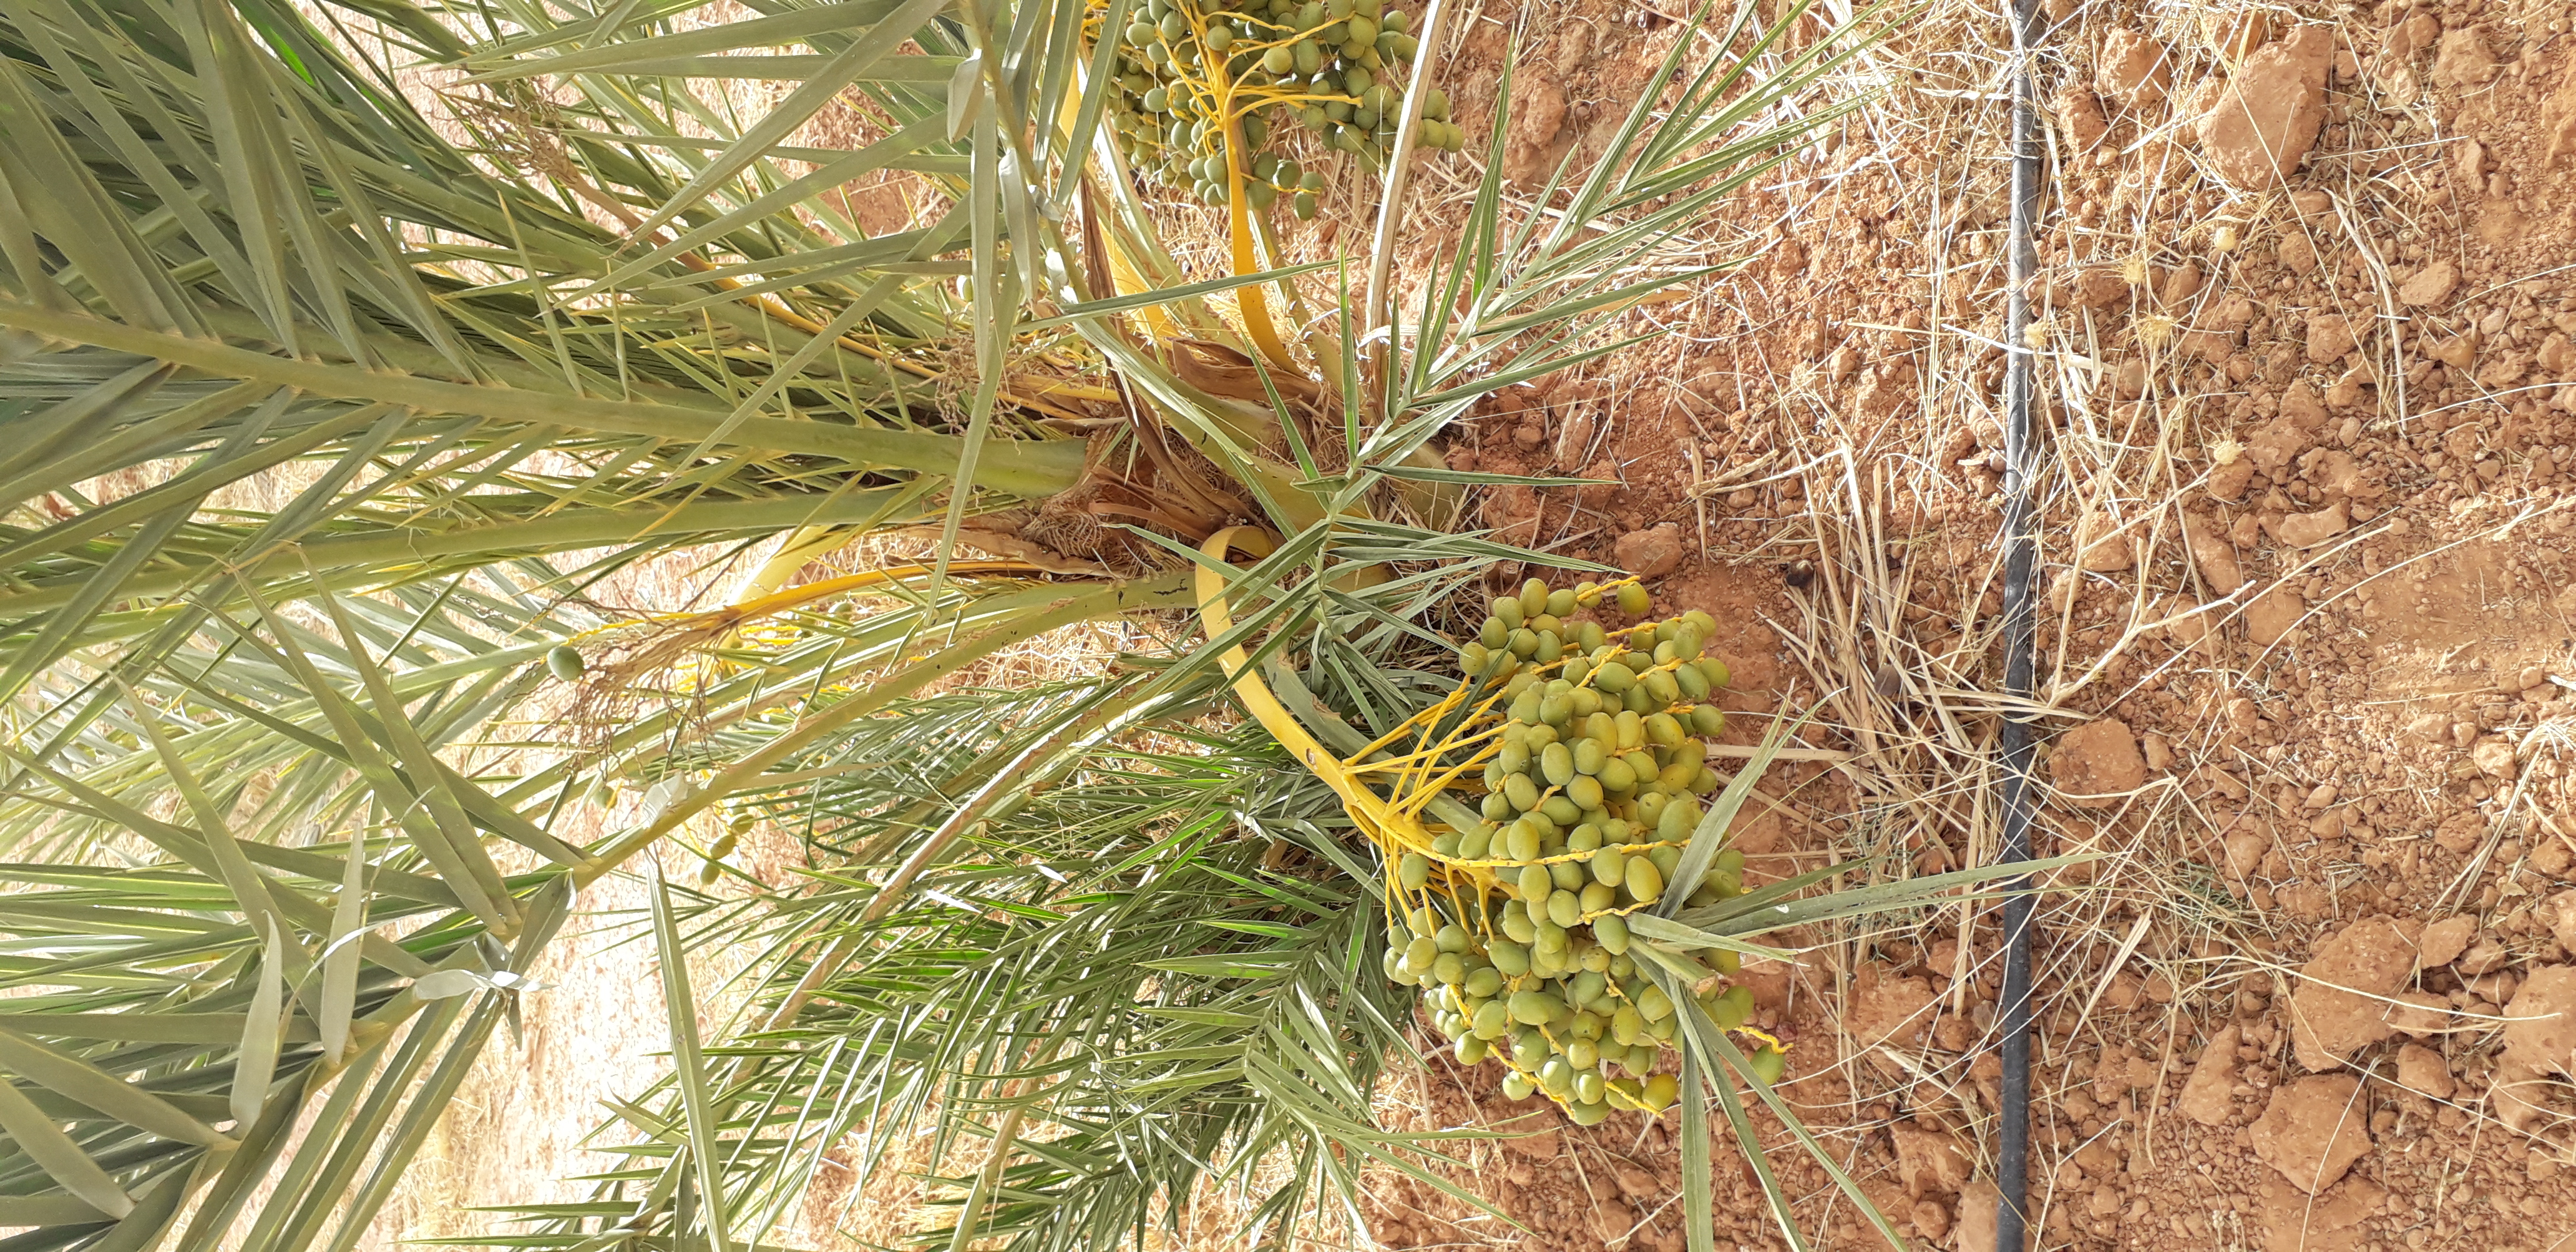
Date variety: kholt